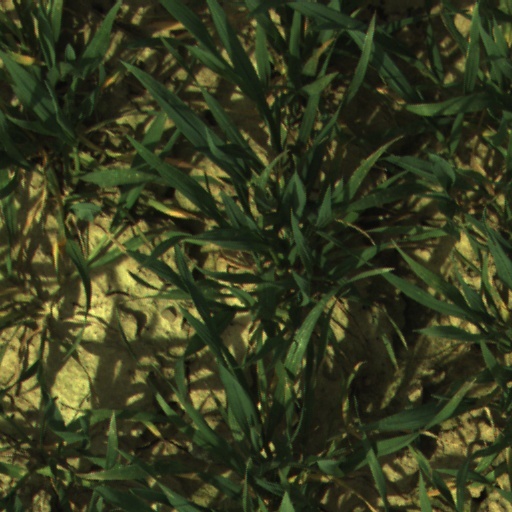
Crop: wheat